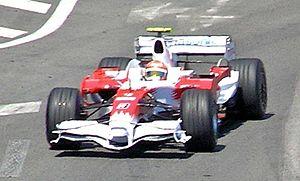
Le Grand Prix automobile de Monaco 2008, disputé sur le circuit de Monaco le 25 mai 2008, est la 791ᵉ course du championnat du monde de Formule 1 courue depuis 1950 et la sixième manche du championnat 2008. Disputée sur une distance de soixante-seize tours au lieu des soixante-dix-huit initialement prévus, l'épreuve est remportée par le pilote McLaren, Lewis Hamilton. Robert Kubica, pilote de l'équipe BMW Sauber, termine deuxième tandis que Felipe Massa, parti en pole position, s'empare de la troisième place au volant de la Ferrari F2008.